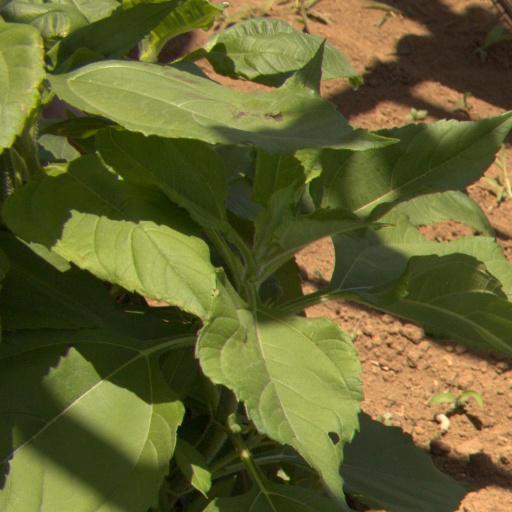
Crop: Jerusalem artichoke